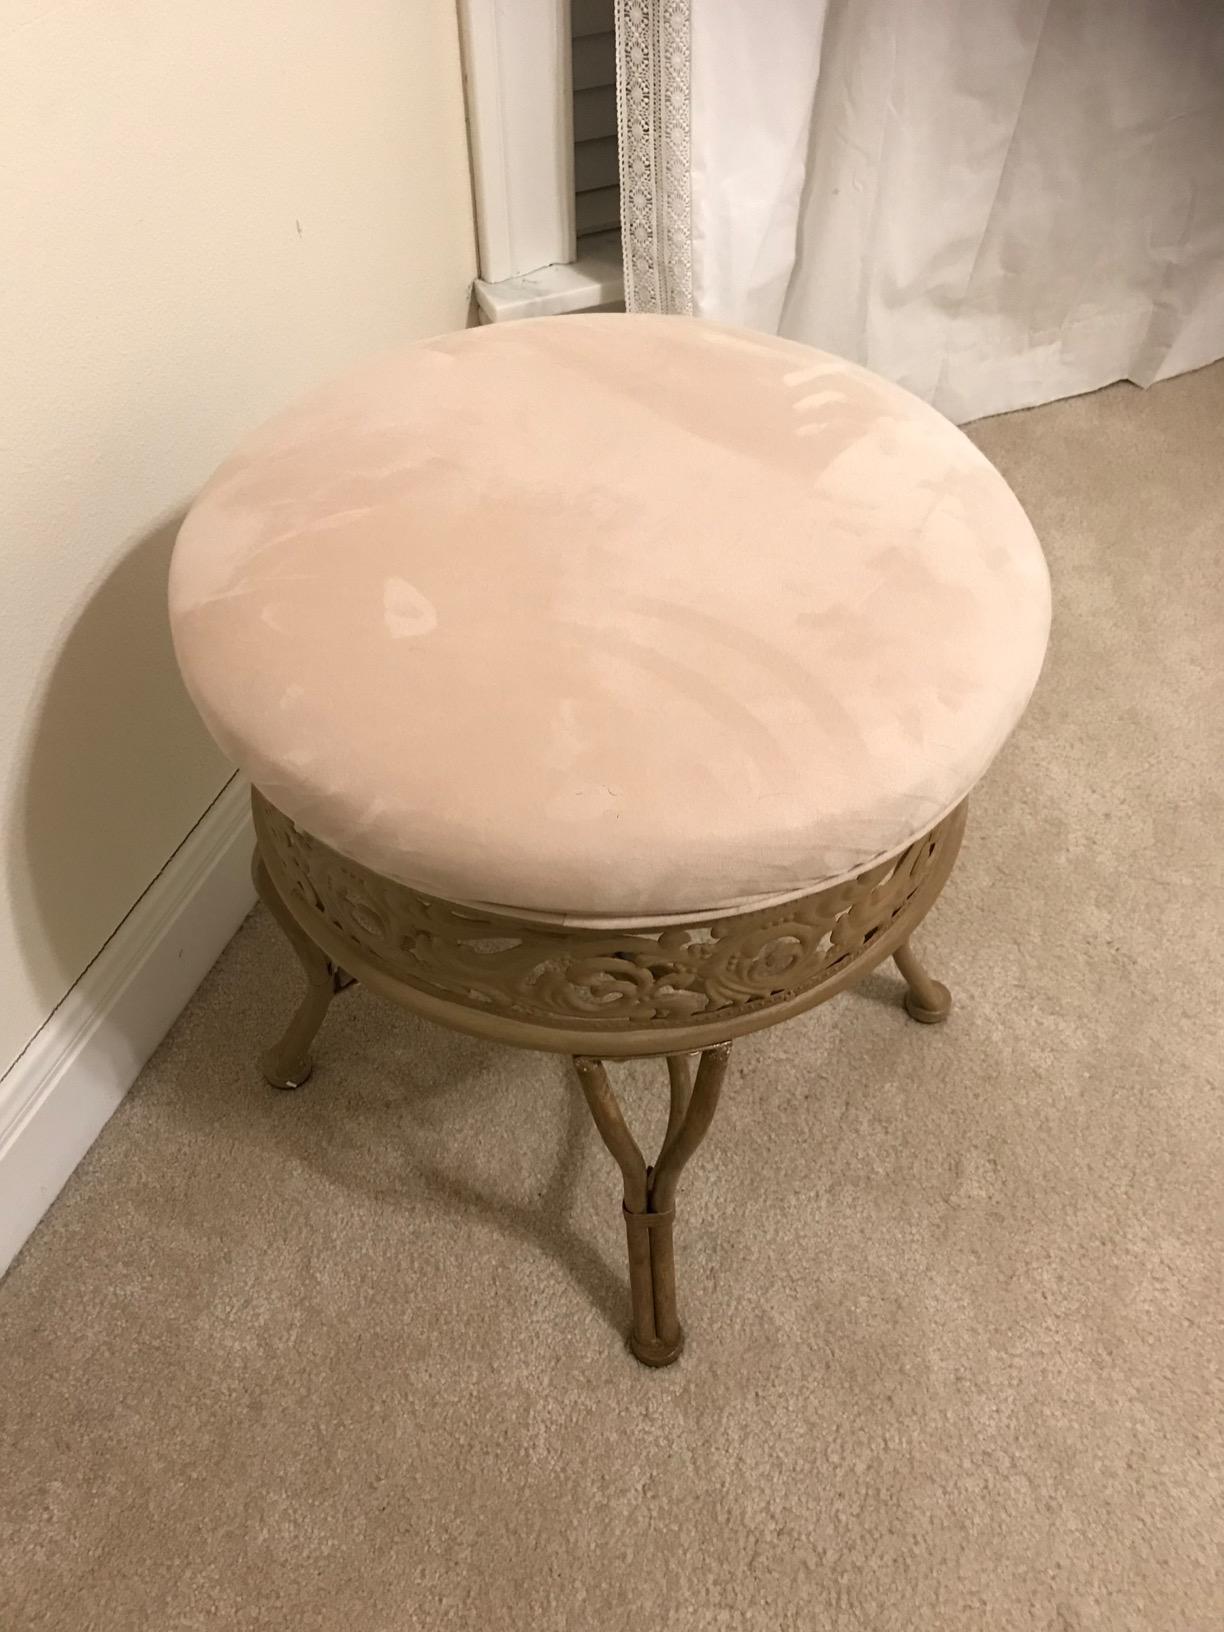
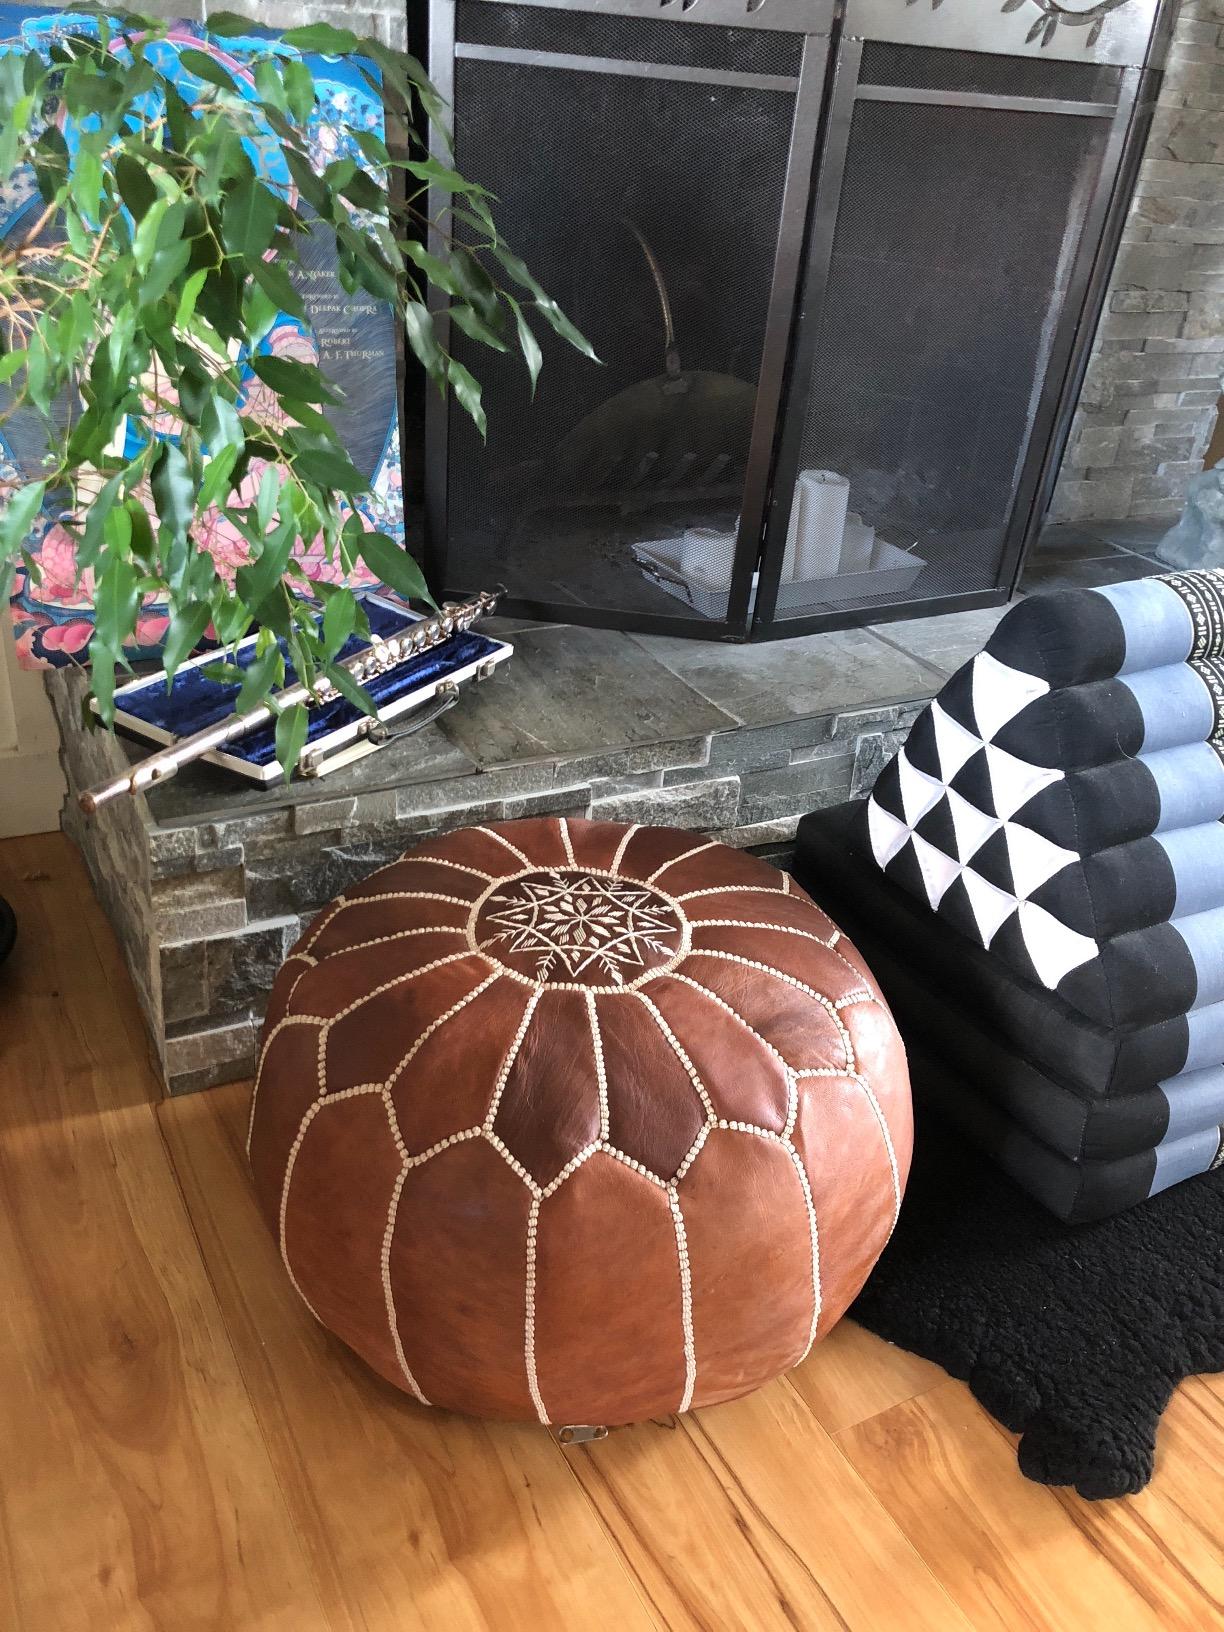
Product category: stool
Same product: no